Starburst galaxy

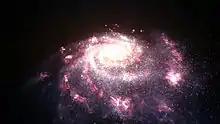
Artist's impression of a galaxy undergoing a starburst

Classifying types of starburst galaxies is difficult since starburst galaxies do not represent a specific type in and of themselves. Starbursts can occur in disk galaxies, and irregular galaxies often exhibit knots of starburst spread throughout the irregular galaxy. Nevertheless, astronomers typically classify starburst galaxies based on their most distinct observational characteristics. Some of the categorizations include: